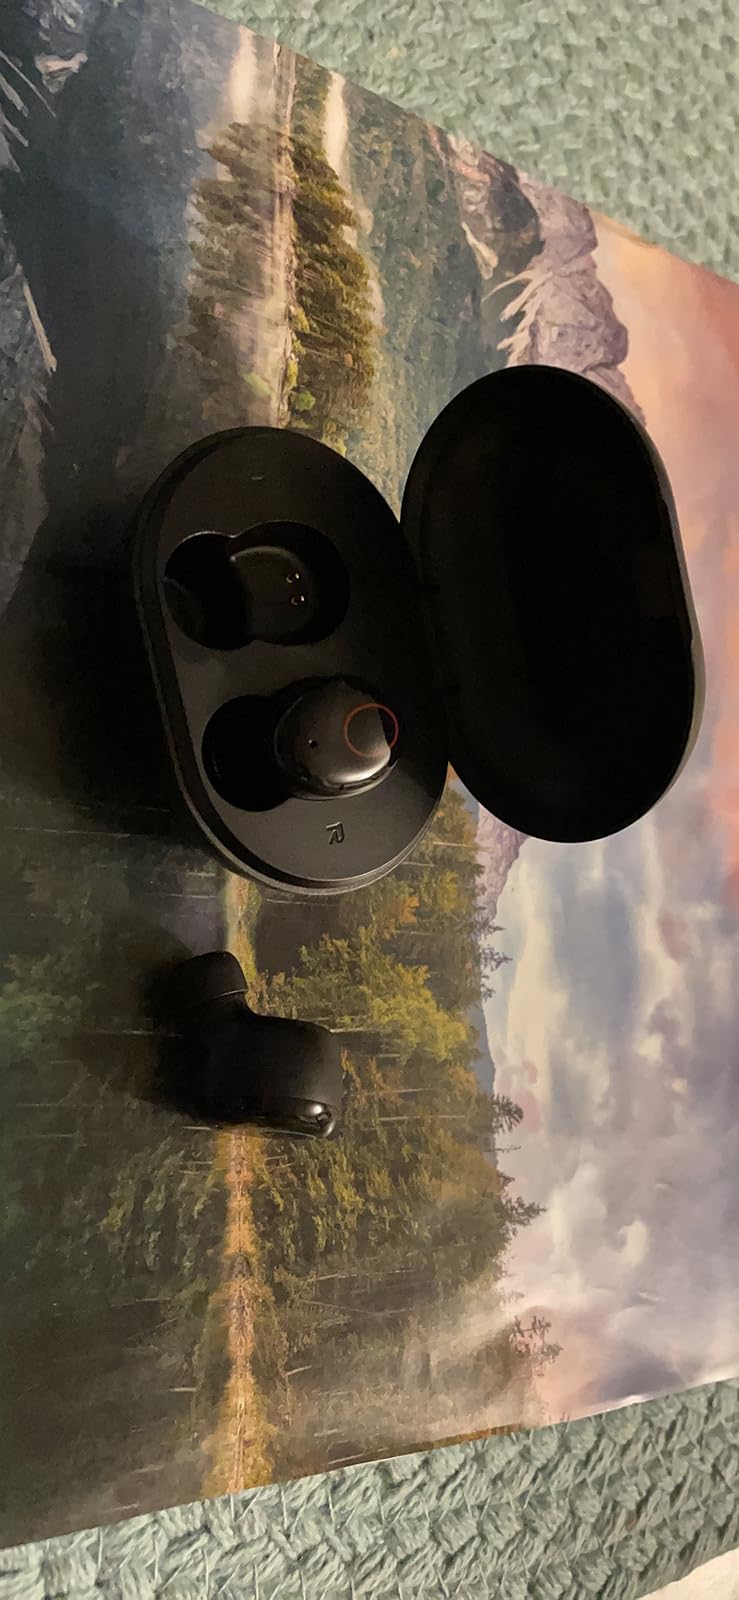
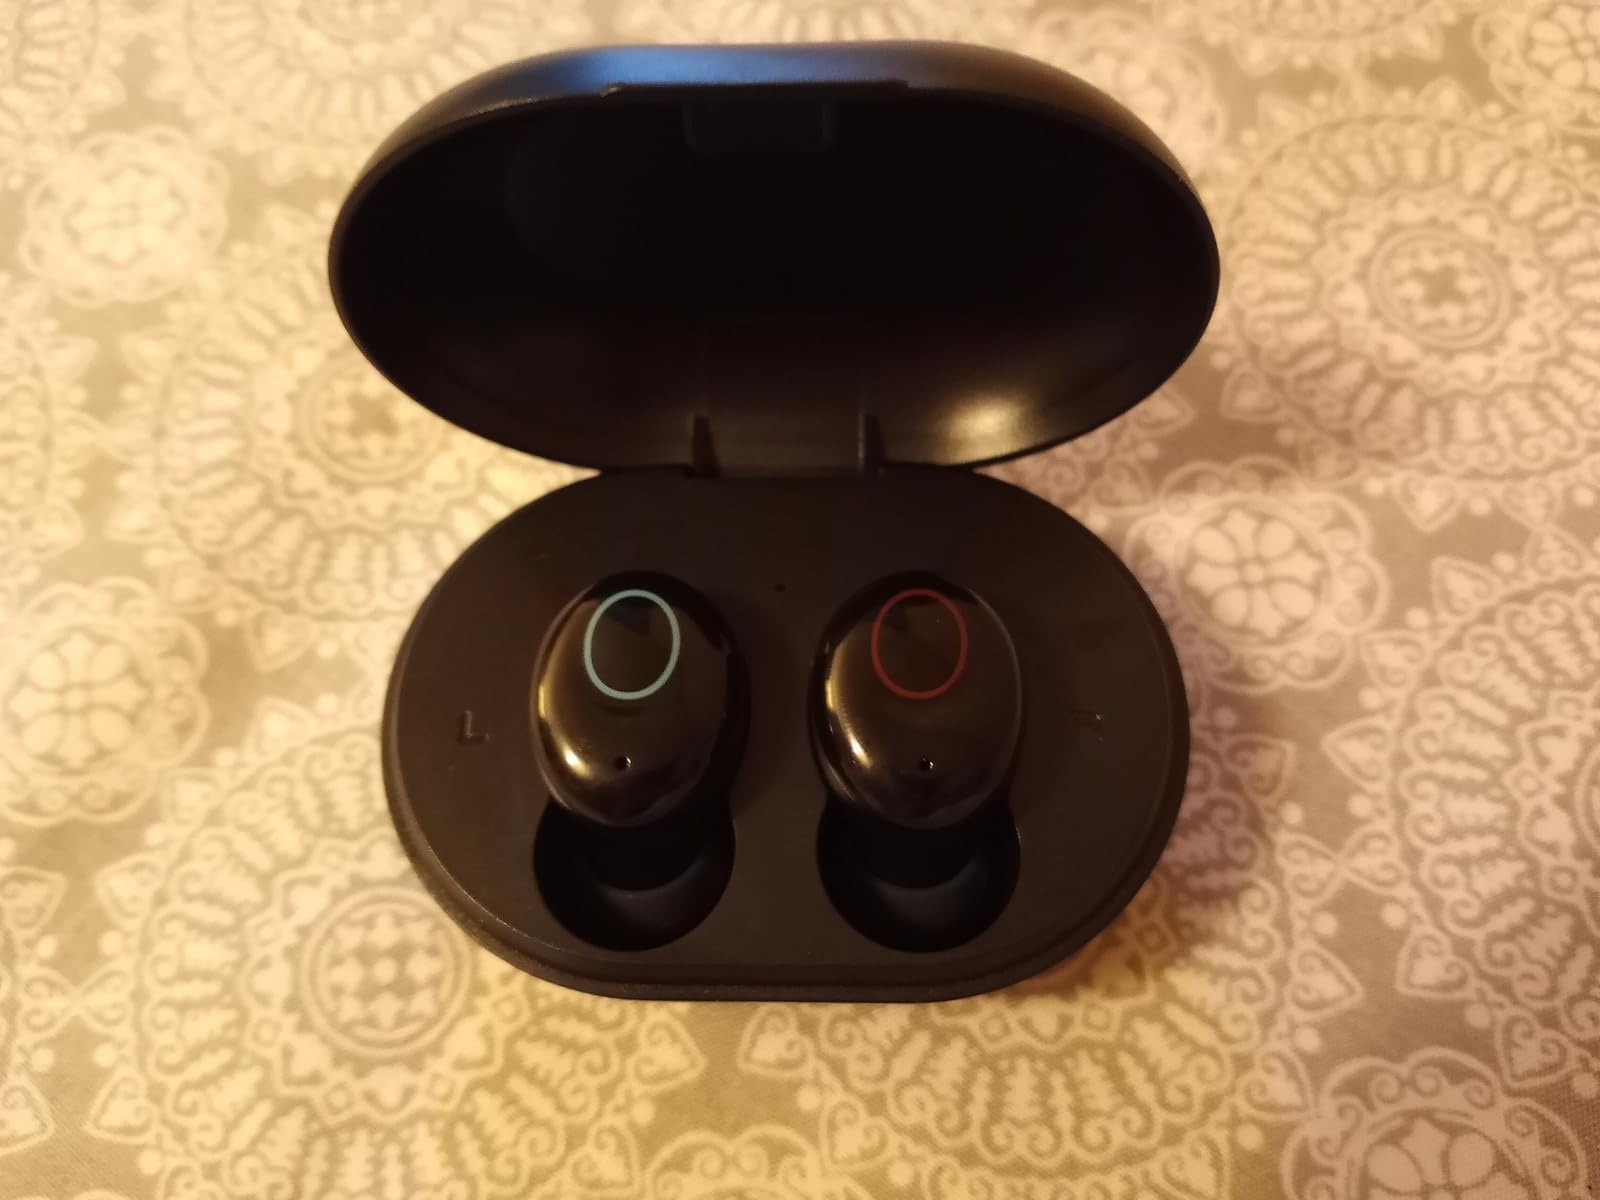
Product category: earbuds
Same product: yes